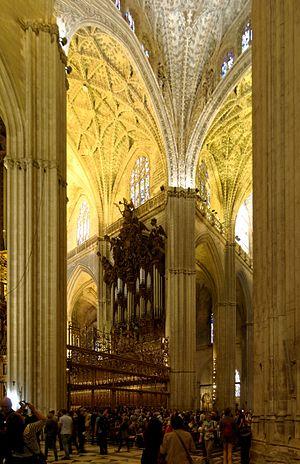
Eduardo Torres Pérez est un organiste, maître de chapelle, chef de chœur, compositeur et critique musical espagnol.